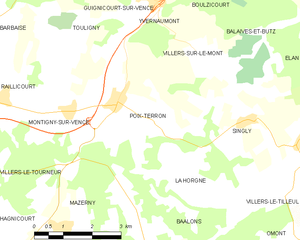
Carte des communes françaises: Poix-Terron